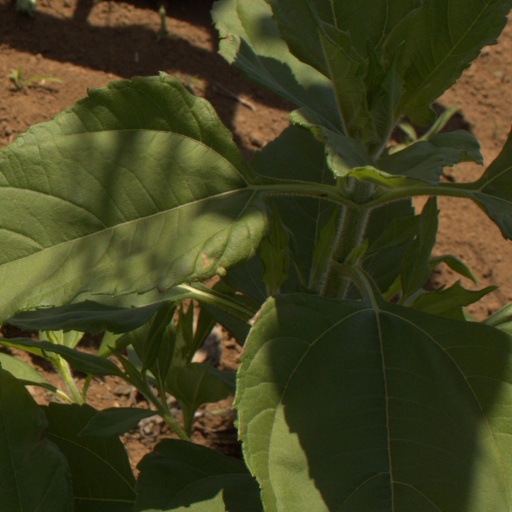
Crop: Jerusalem artichoke